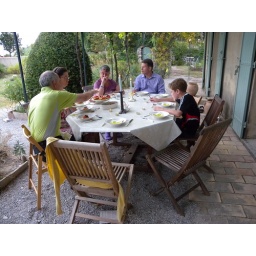
girls in the kitchen getting the risotto, seated at table from left: Tom, Susan, Susie, Marc, Christian